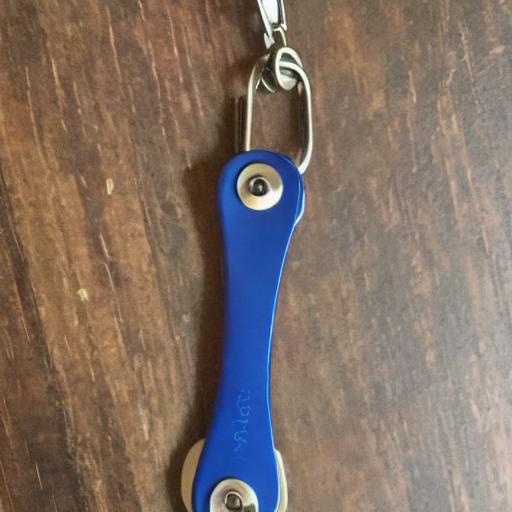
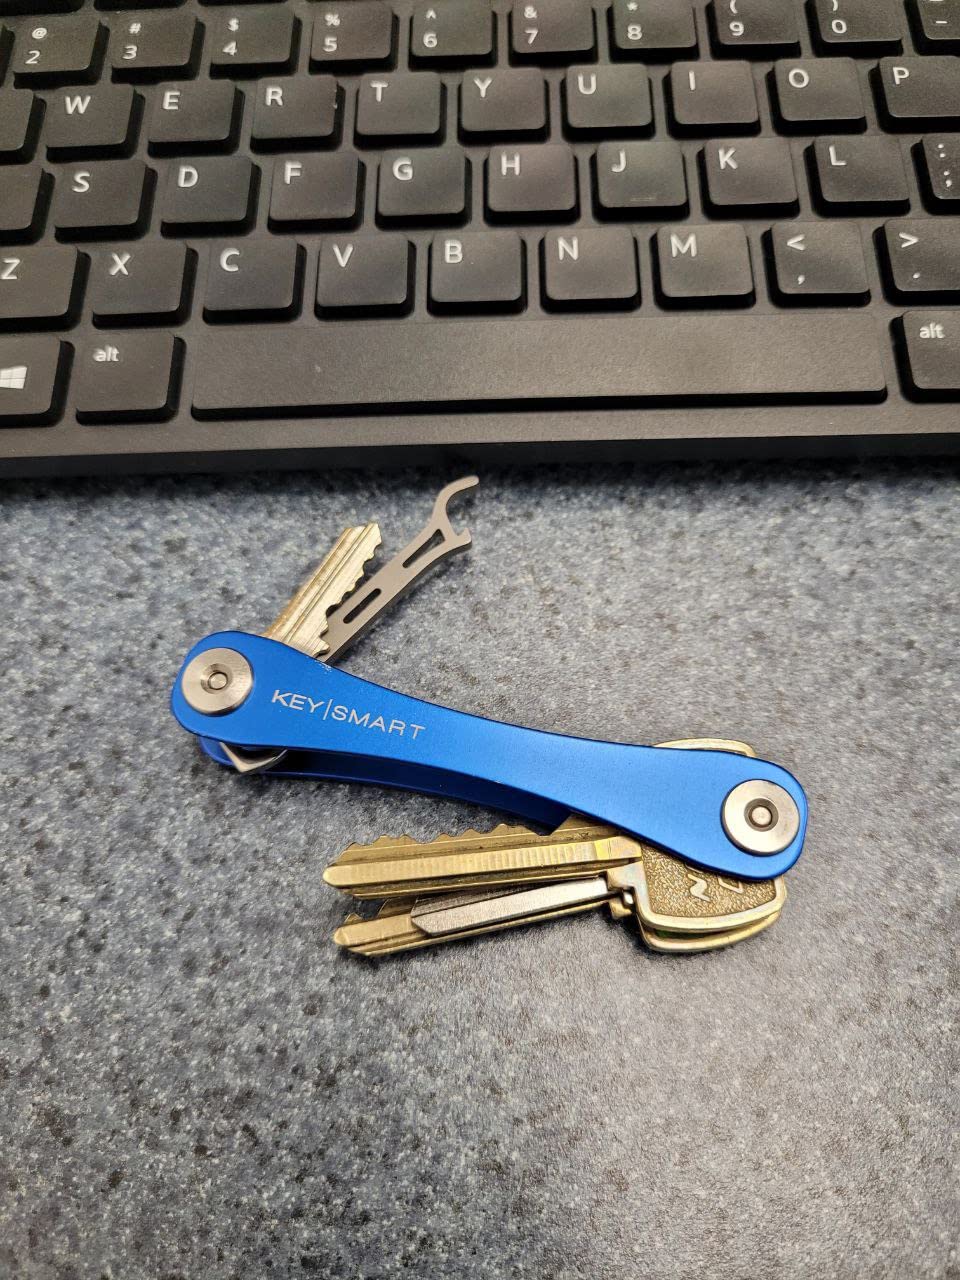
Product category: accessories_keychain
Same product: no